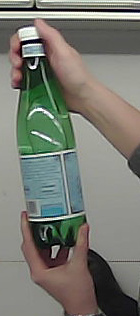
Product: sanpellegrino_water